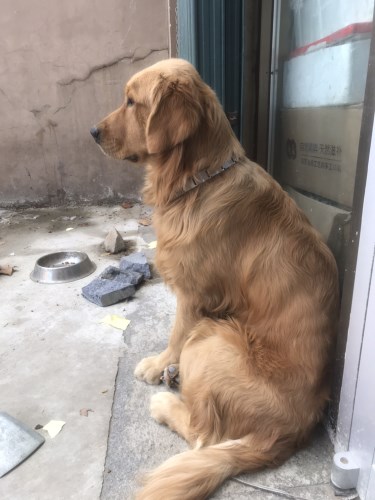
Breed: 5355-n000126-golden_retriever